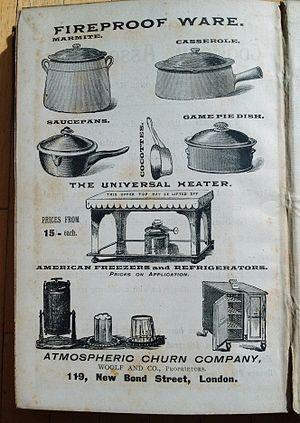
Un ustensile de cuisine est un outil utilisé dans la cuisine pour la préparation de plats.
Une cocotte est une sorte de marmite, pourvue d'un couvercle et de poignées, en fonte, aluminium ou tôle d'acier émaillée, destinée à la cuisson des aliments. Elle est utilisée sur une table de cuisson, mais parfois aussi sur des braises ou au four, pour braiser ou mijoter des plats de viande ou de légumes.